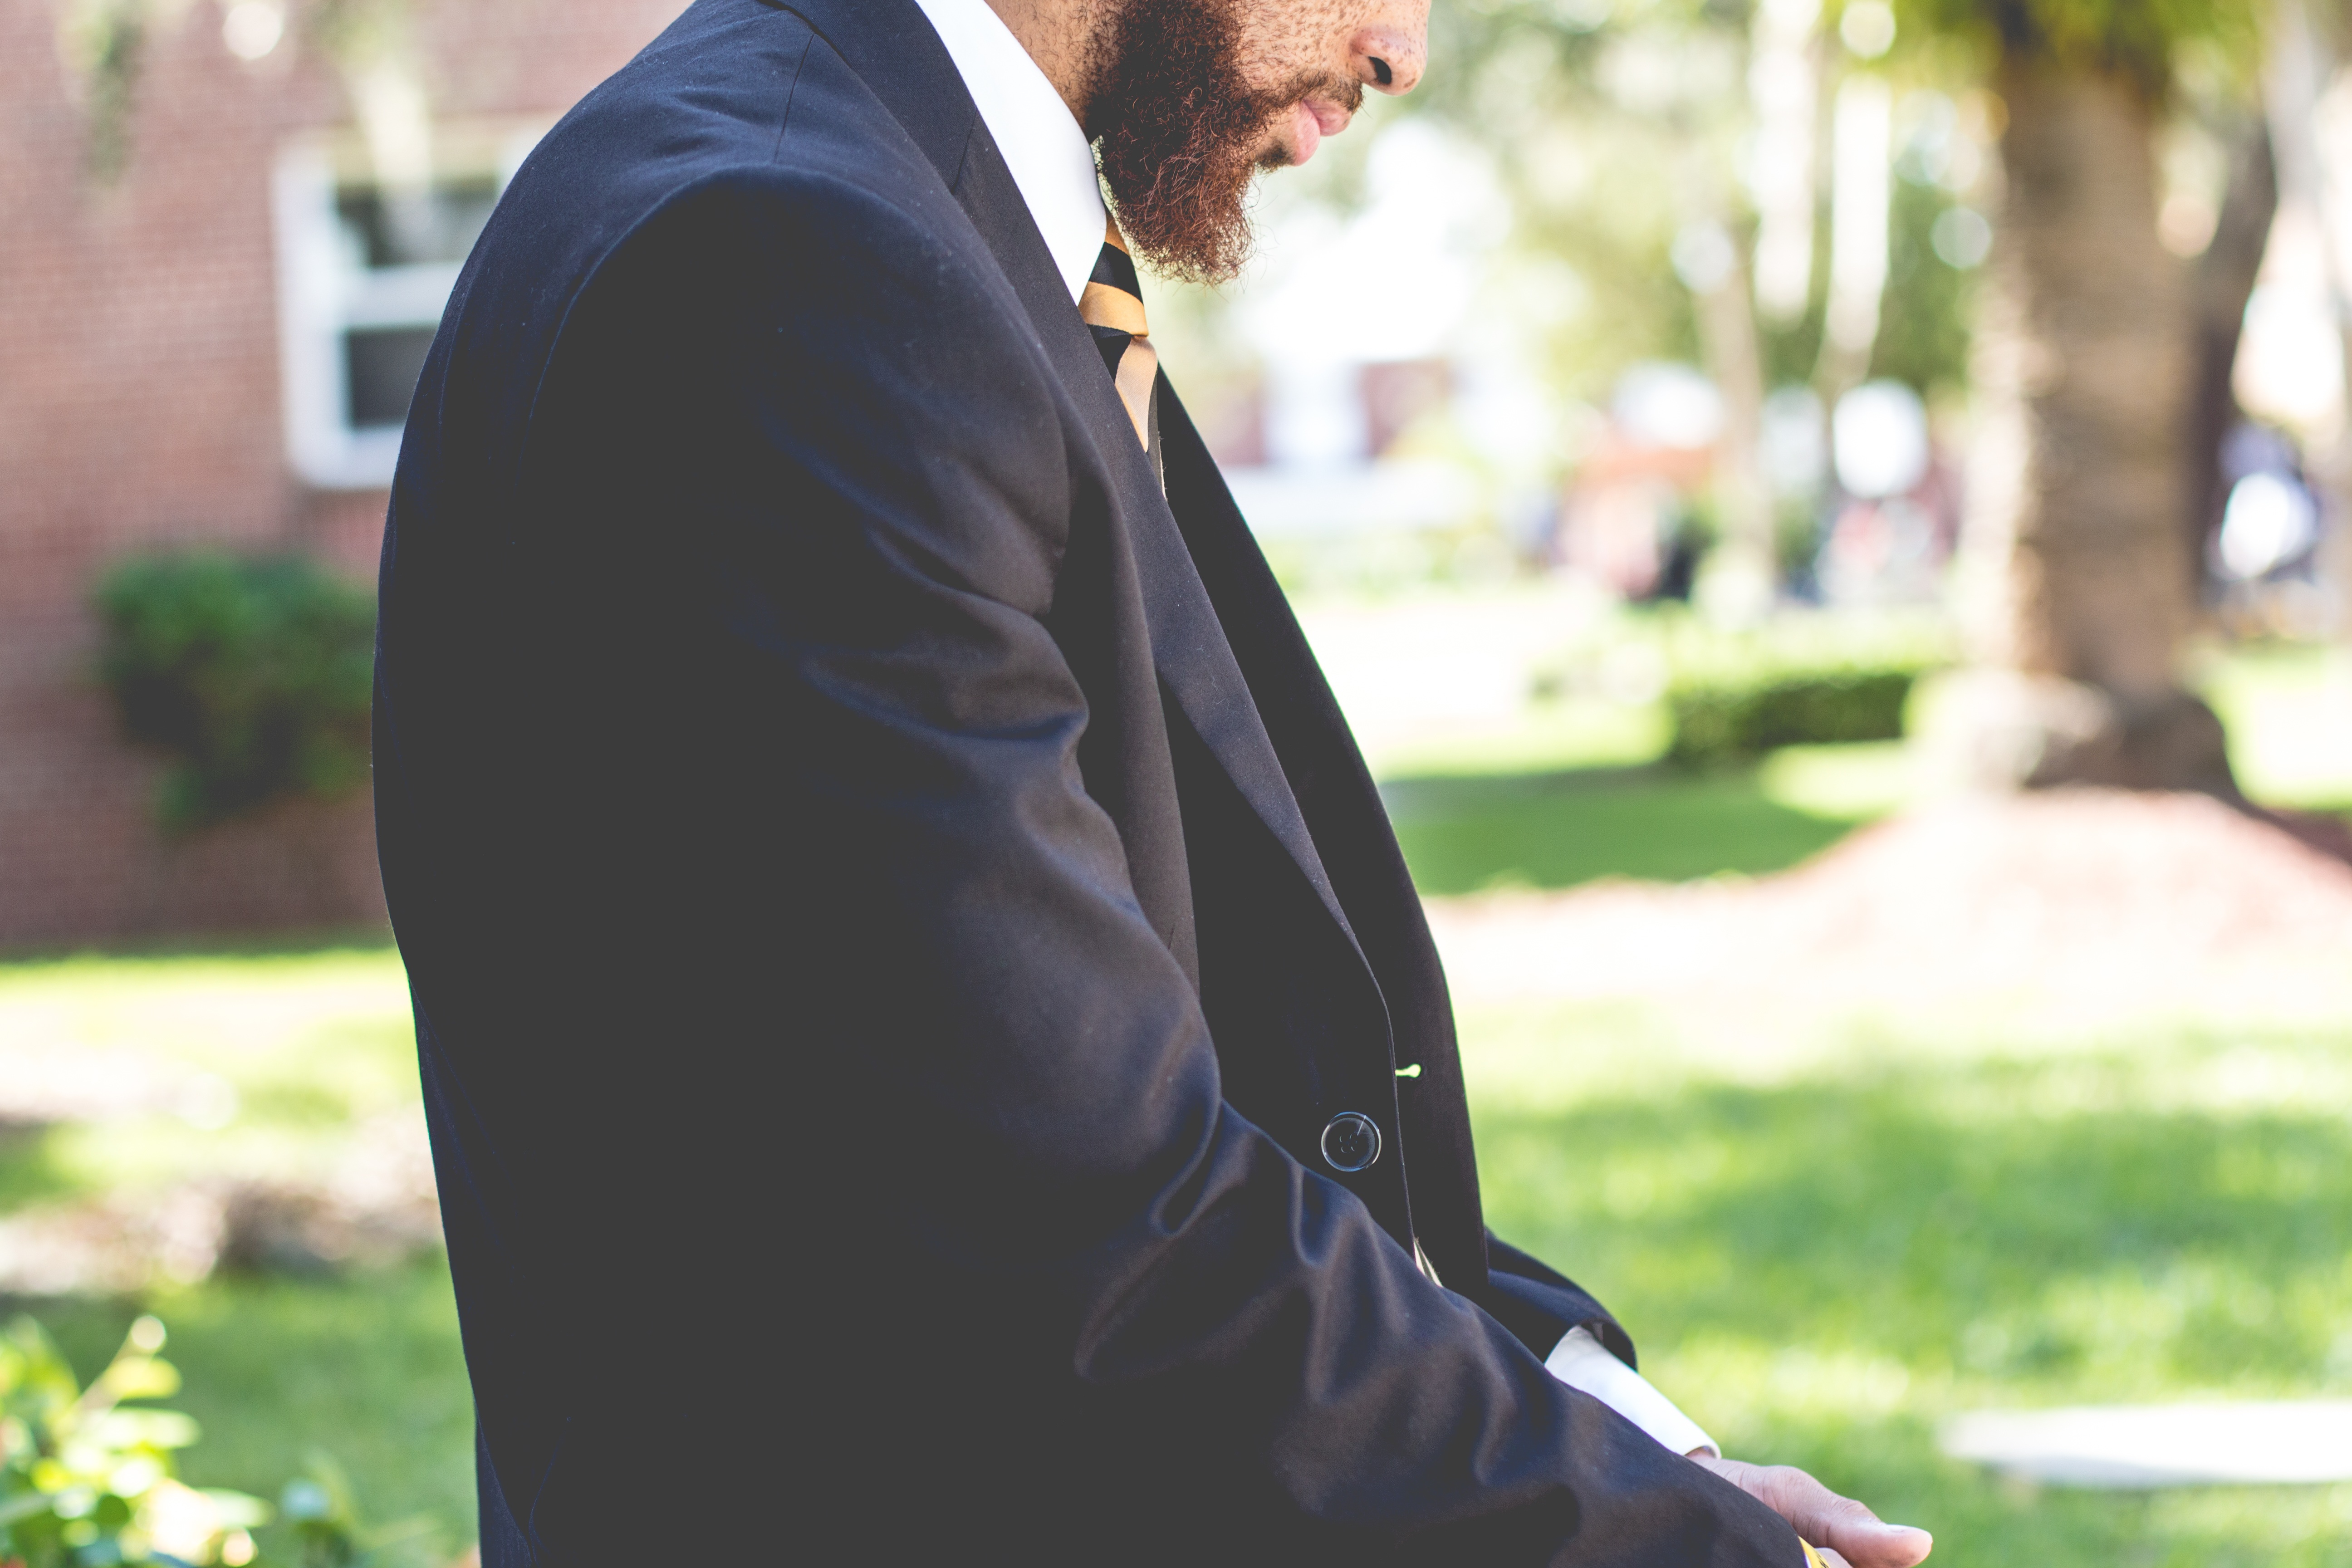
man, bride, groom, ceremony